COVID-19 pandemic

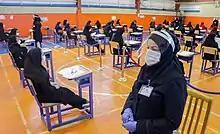
Students take end-of-year exams in Tabriz, Iran, during the pandemic.

The WHO spearheaded initiatives such as the COVID-19 Solidarity Response Fund to raise money for the pandemic response, the UN COVID-19 Supply Chain Task Force, and the solidarity trial for investigating potential treatment options for the disease. The COVAX programme, co-led by the WHO, GAVI, and the Coalition for Epidemic Preparedness Innovations (CEPI), aimed to accelerate the development, manufacture, and distribution of COVID-19 vaccines, and to guarantee fair and equitable access across the world.